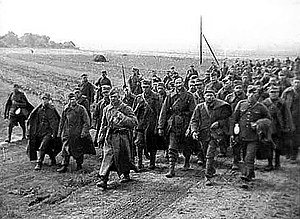
Sovjetunionens invasion af Polen i 1939 / Efterspil
Polske krigsfanger taget til fange af den Røde Hær under den sovjetiske invasion af Polen
Sovjetunionens invasion af Polen i 1939 var en militæroperation, som begyndte uden formel krigserklæring den 17. september 1939 i begyndelsen af 2. verdenskrig. 16 dage efter den tyske angreb på Polen. Den sluttede med en afgørende sejr for Sovjetunionen, som annekterede omkring 200.000 km² af den østlige del af Polen. Disse områder er ikke siden blevet tilbageleveret til Polen.